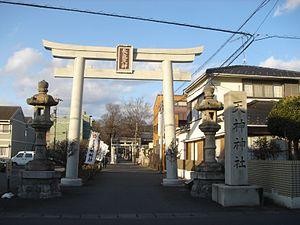
Le Nagara Tenjin-jinja est un sanctuaire shinto situé dans le quartier de Nagara de la ville de Gifu, préfecture de Gifu au Japon. C'est un tenman-gū consacré au culte de Sugawara no Michizane.